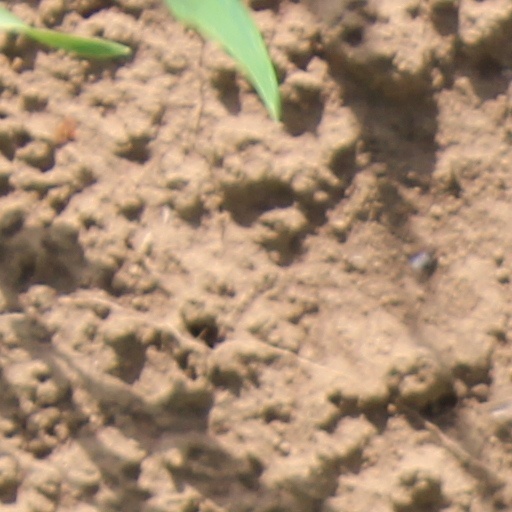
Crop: wheat